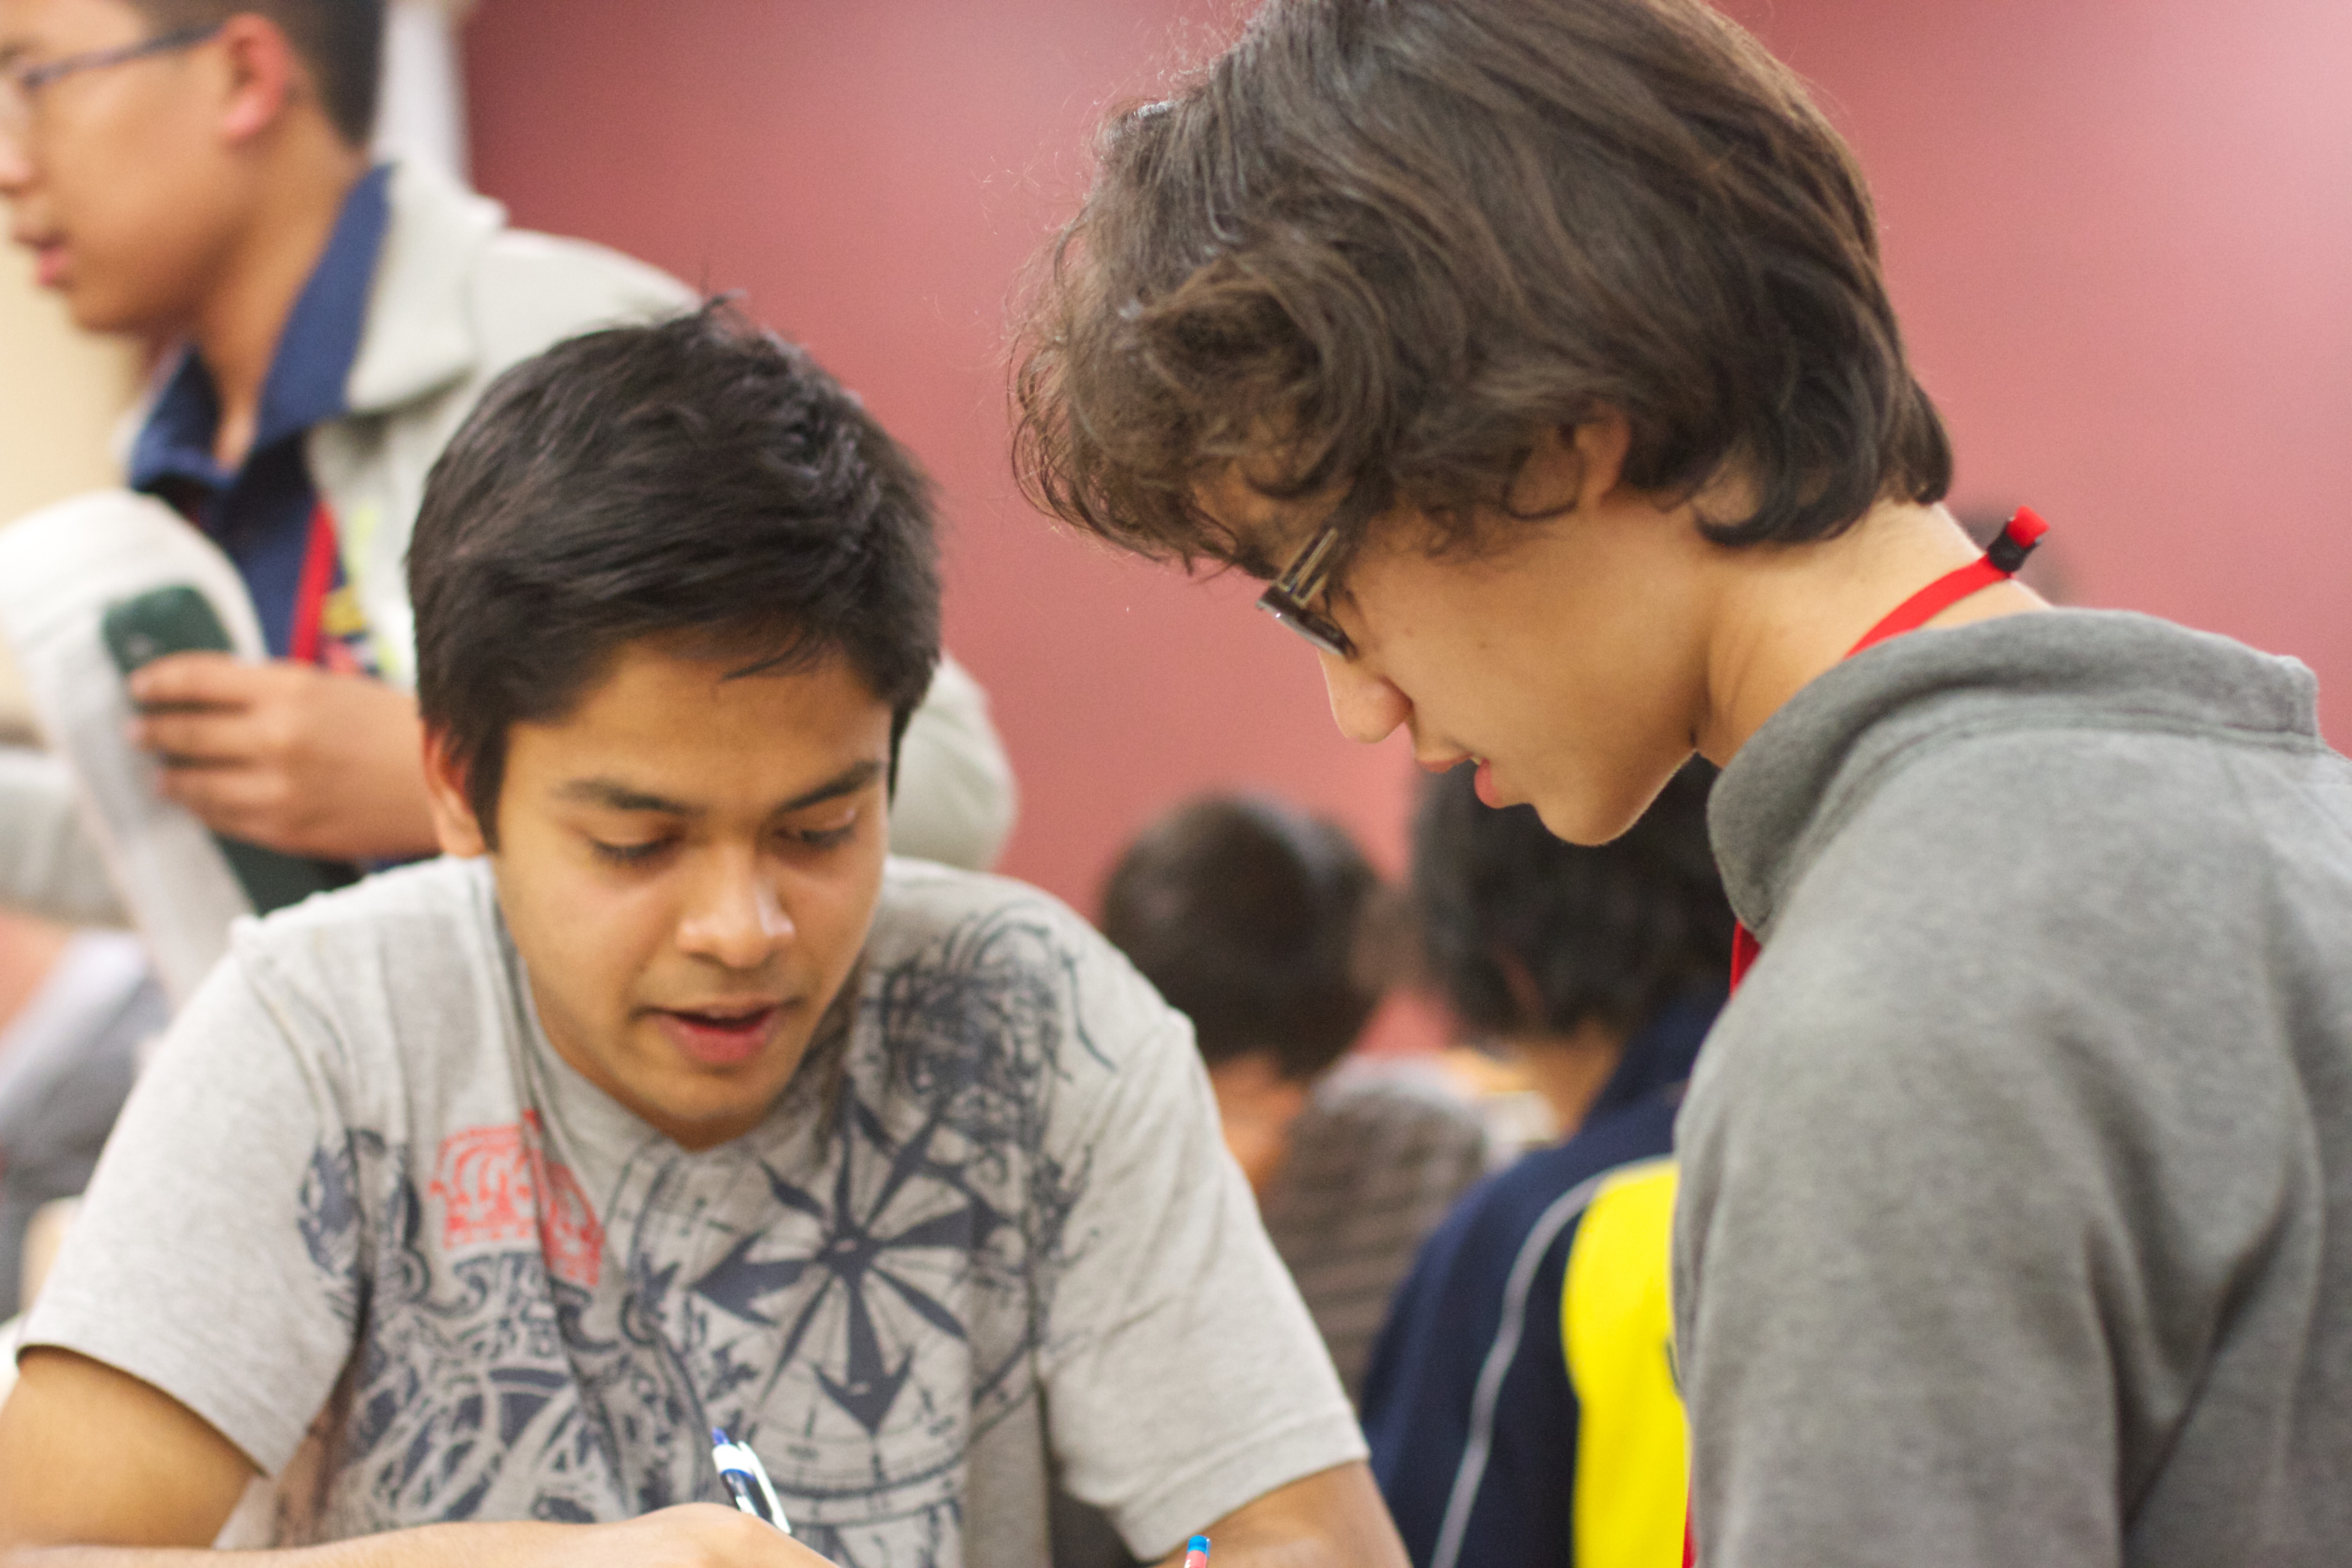
person, youth, student, child, education, learning, flatclass2013, interaction